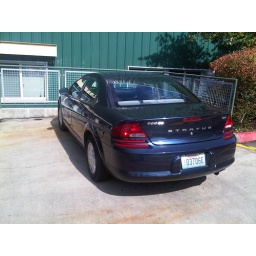
The stratus has a thin LED bar in the top of the rear window and in the front windshield